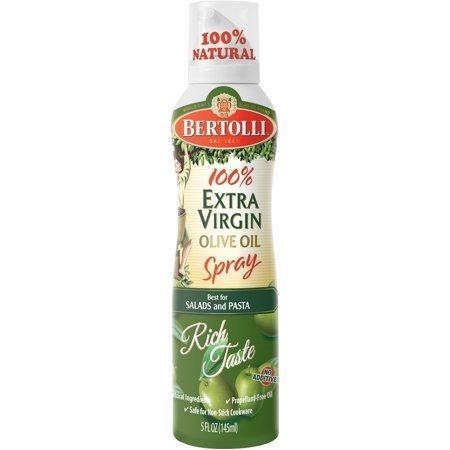
Item Name: Bertolli 100% Olive Oil Spray 5oz Can (Pack of 6) Select Flavor Below (Extra Virgin)
Bullet Point: Pack of 6
Product Description: Bertolli
Value: 30.0
Unit: Fl Oz

Price: 6.88